Variyankunnath Kunjahammad Haji

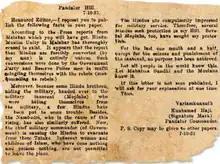
A letter written by Variyan Kunnathu Kunjahammed Haji which appeared in the newspaper "The Hindu" on 18 October 1921

The letter written by Variyan Kunnathu Kunjahammed Haji, which appeared on the newspaper "The Hindu" on 18 October 1921: